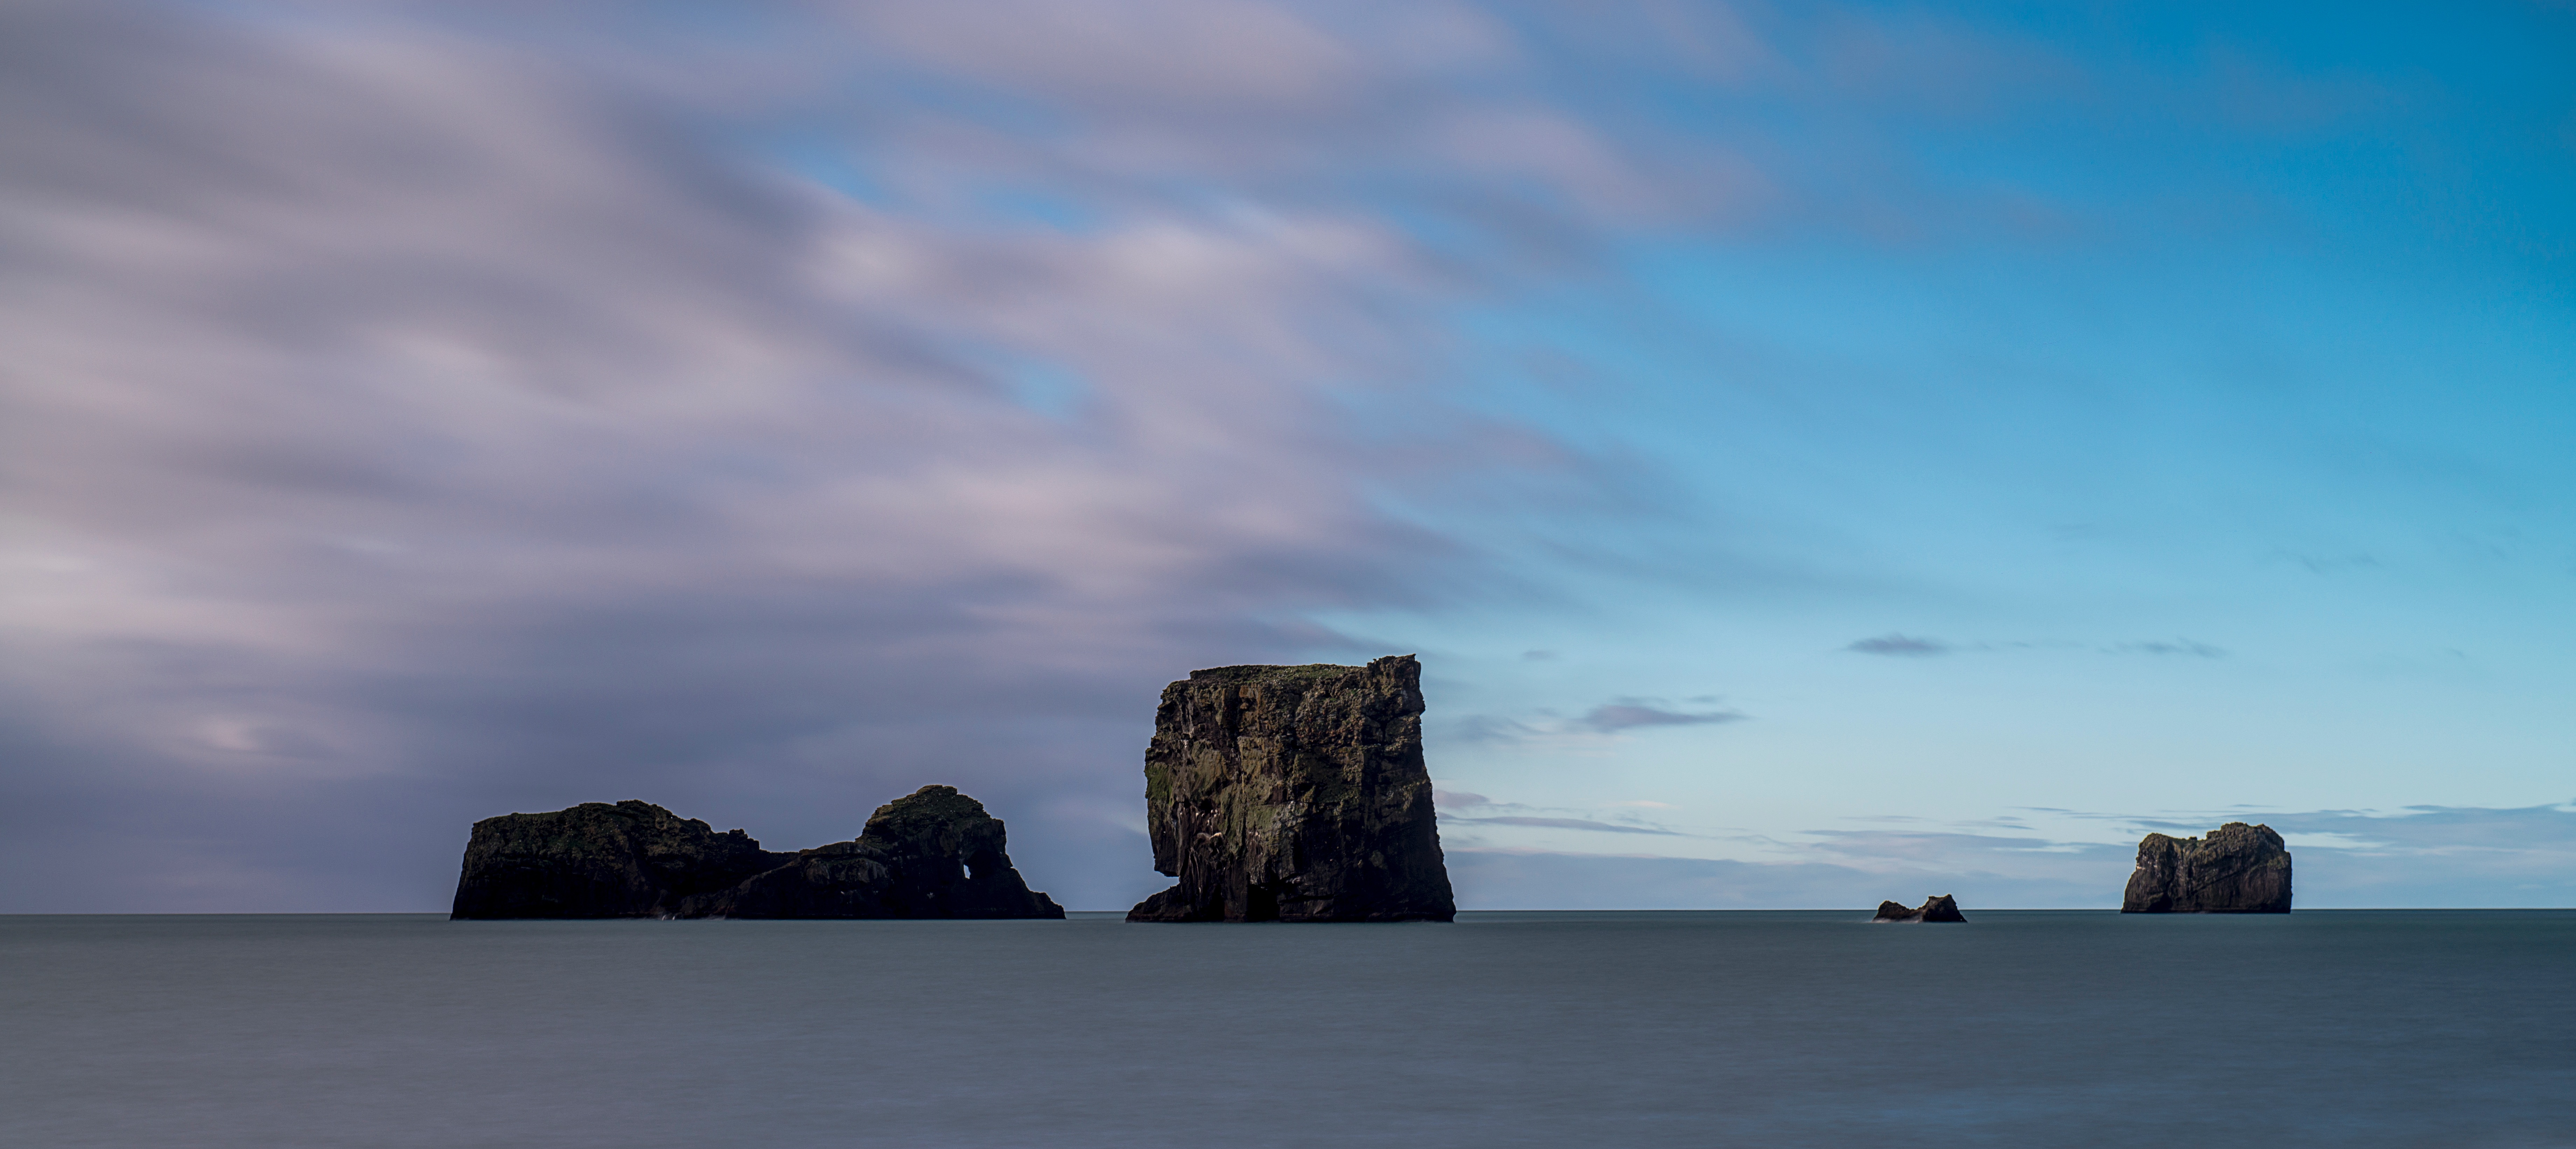
beach, sea, coast, ocean, horizon, cloud, sky, sunrise, sunset, morning, shore, wave, dawn, cliff, dusk, evening, reflection, tower, bay, island, terrain, cape